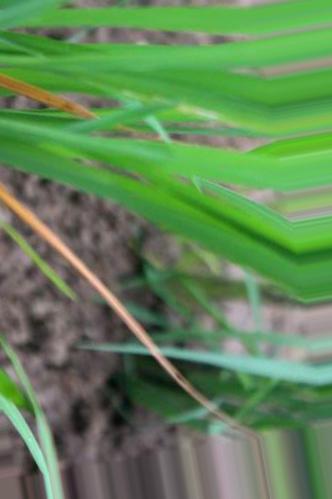
Nhãn: Tungro virus